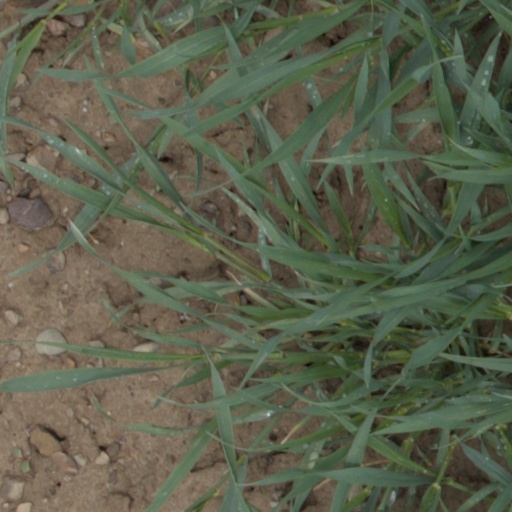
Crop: wheat